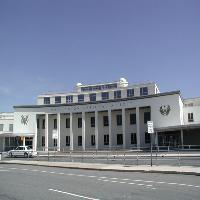
Weather: sun or clear